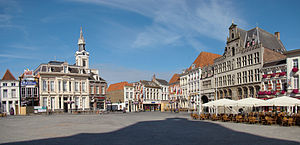
Bergen op Zoom / Venskabsbyerne
Grote Markt (Store market)
Bergen op Zoom er en by og Kommune i provinsen Nord-Brabant i det sydvestlige Nederlandene. På dets regionalsprog udtaler man byen som Bèrrege. I Flandern skrives byen med bindestreg, altså: Bergen-op-Zoom. I uformelt skrift bliver den ofte forkortet til BoZ.